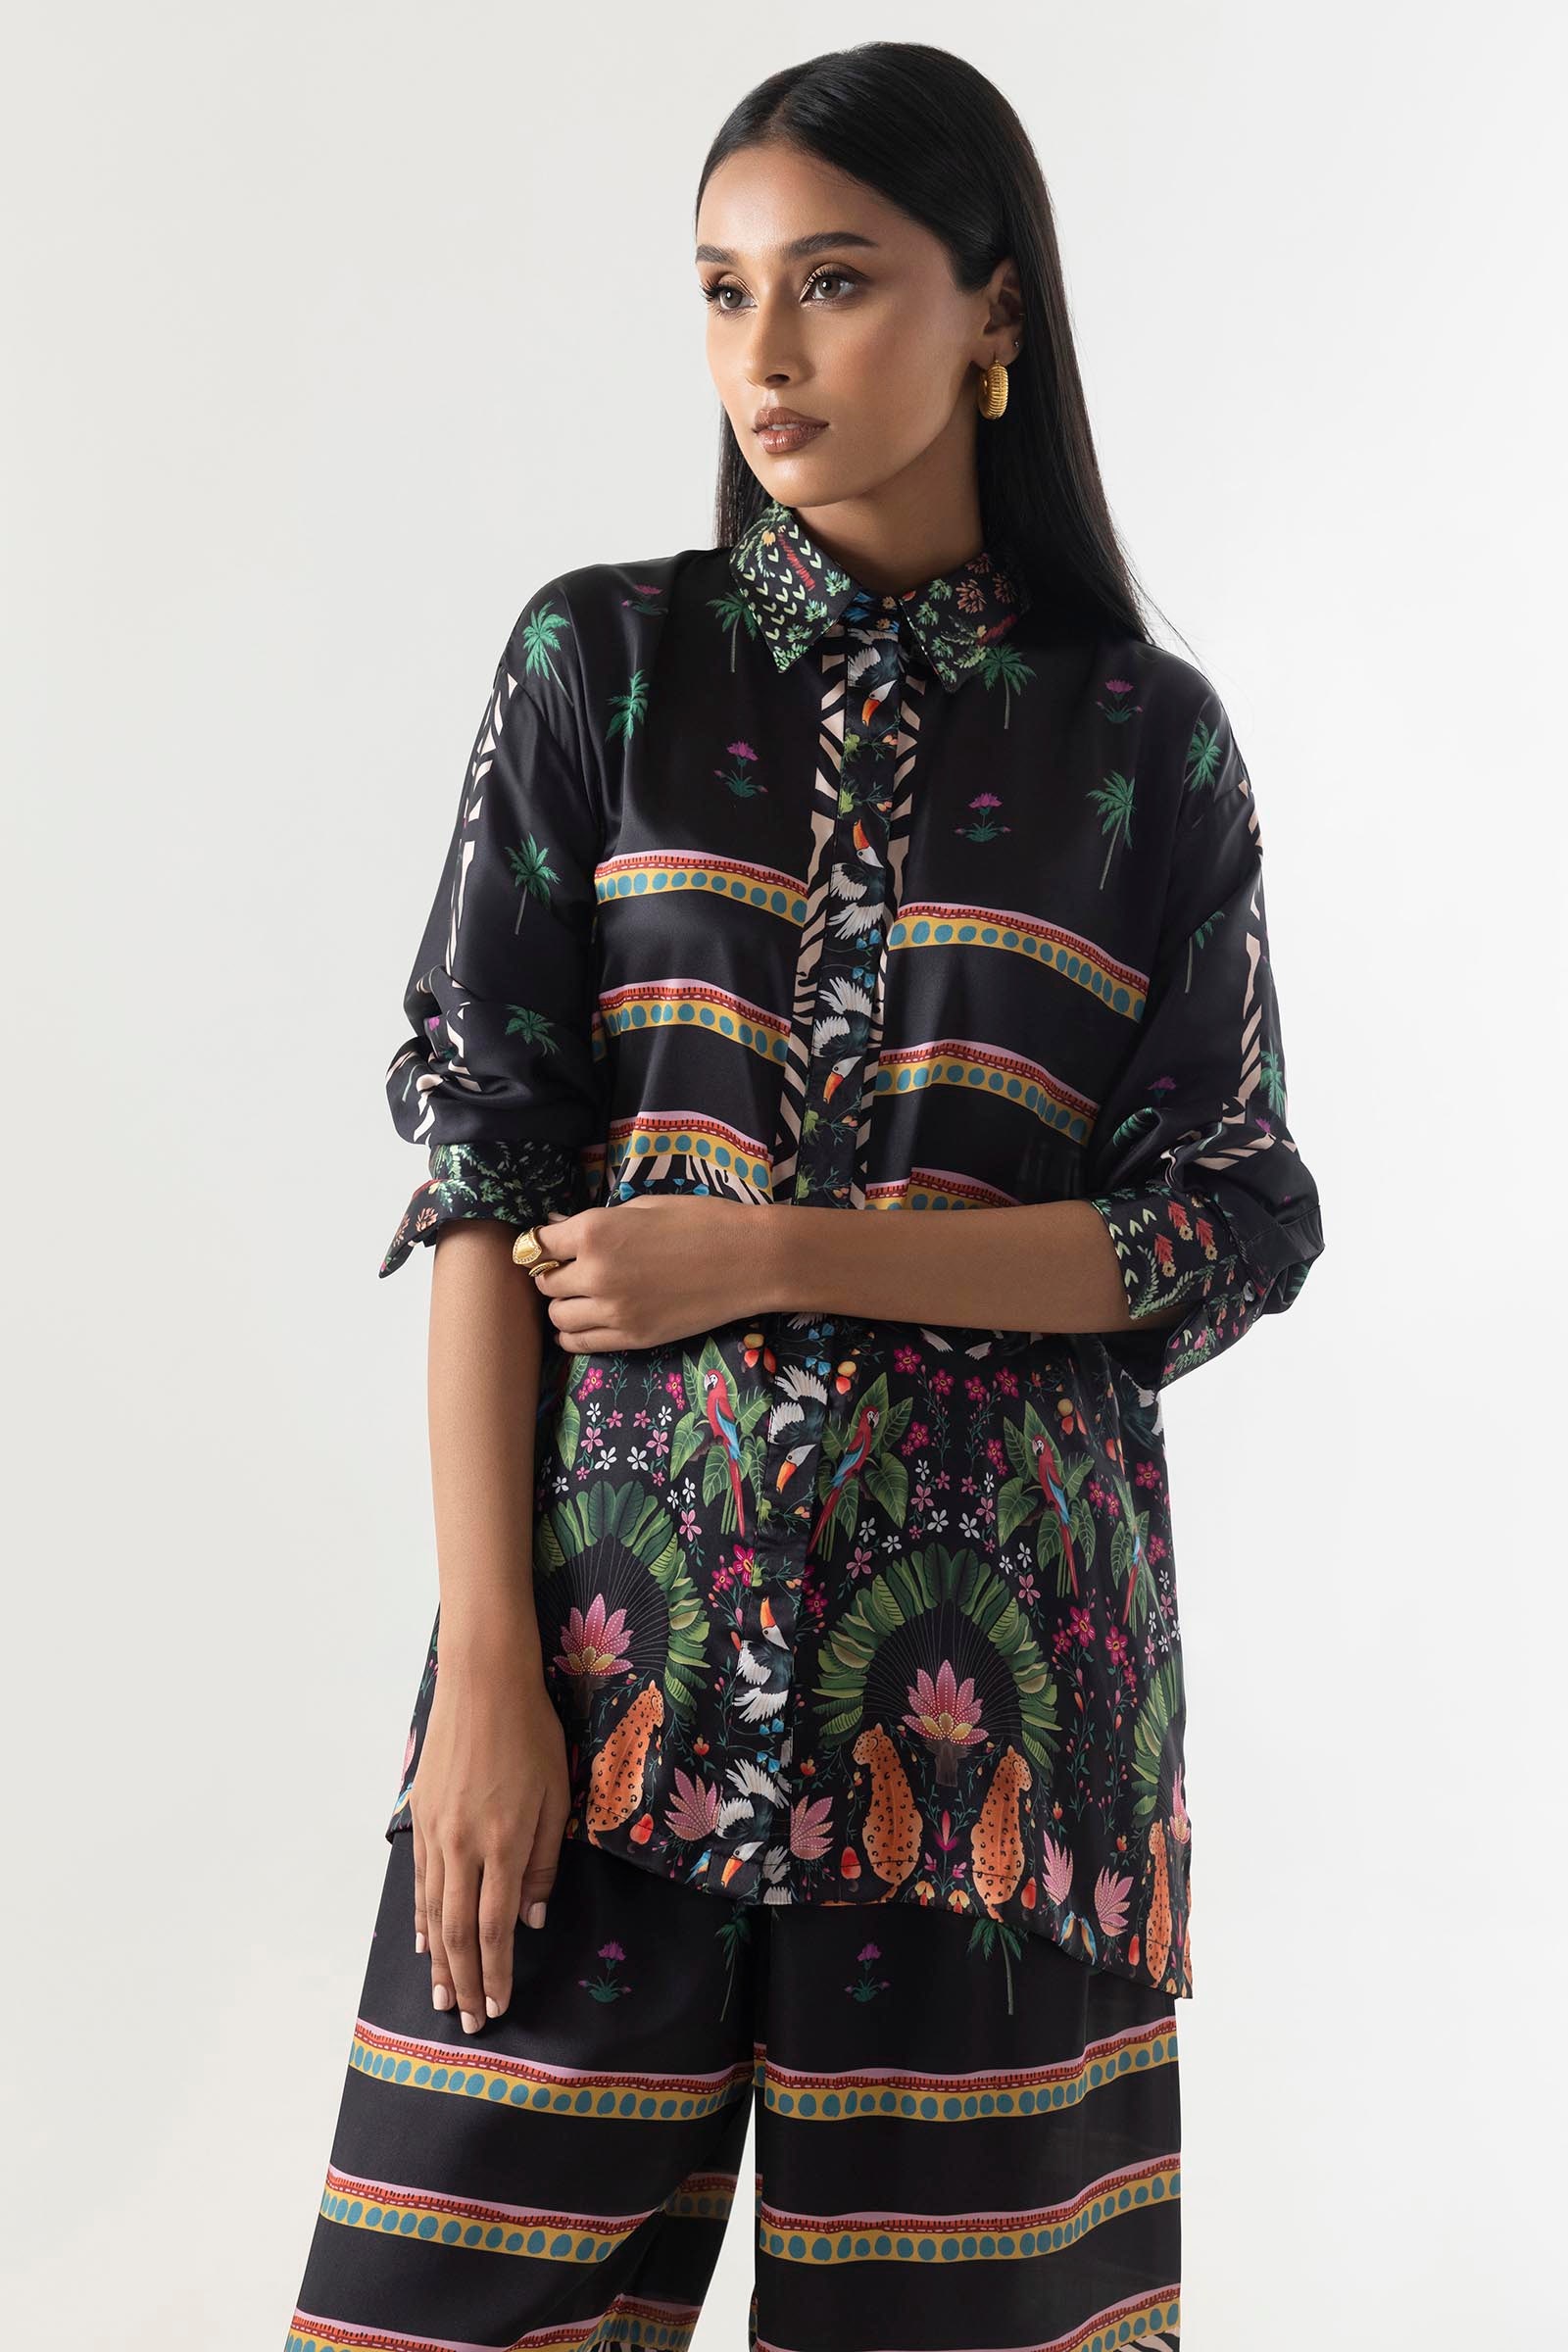
black multi floral print tee